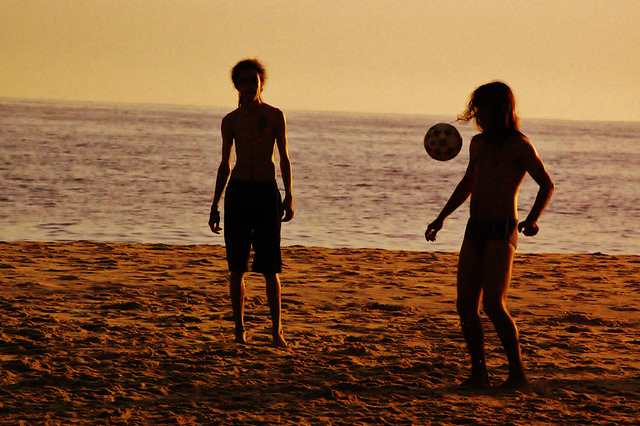
user: Given an image and a question. Answer the question in a short answer. Question: Is the beach sandy or rocky? Short Answer:
assistant: sandy